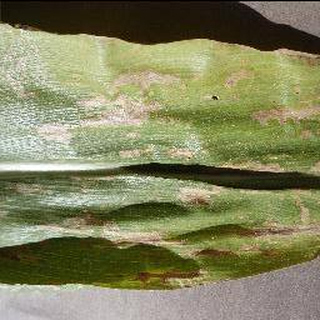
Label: corn_cercospora_leaf_spot